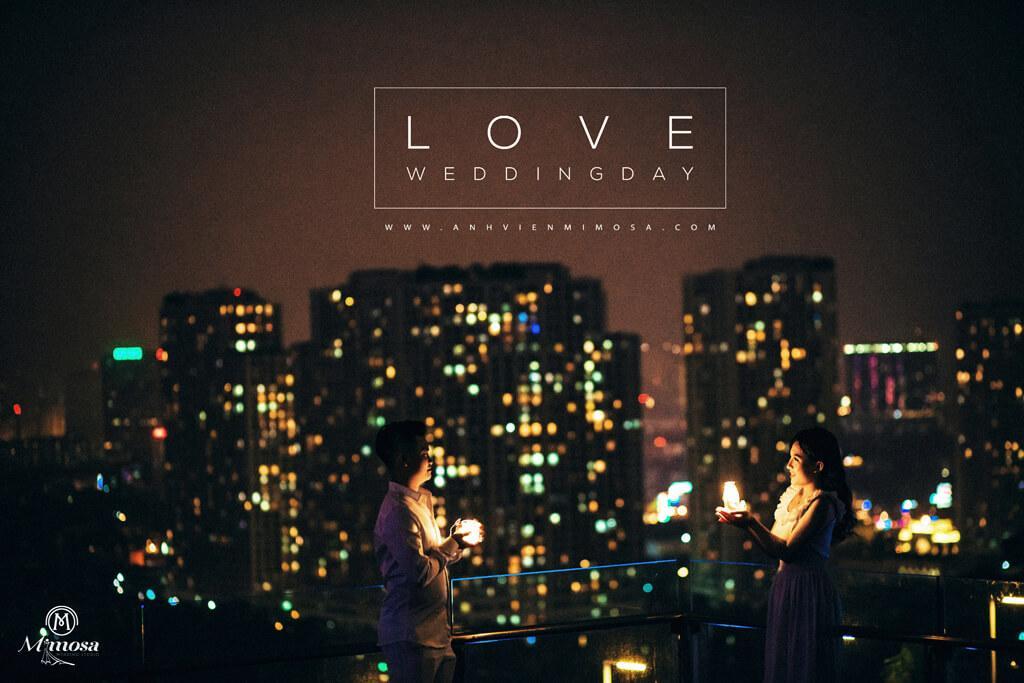
có một chàng trai và một cô gái đang cầm nến ở khu vực lan can